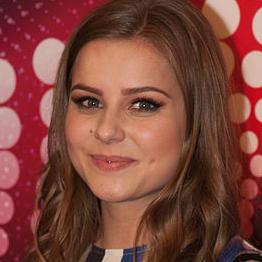
Age: 21